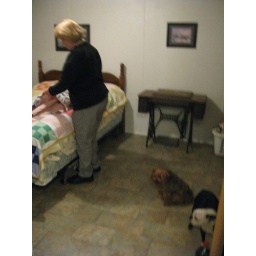
021 The new floor in the bedroom